A Boy and His Samurai

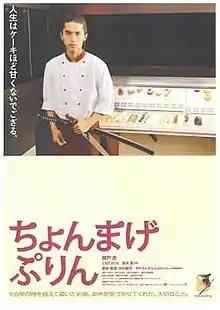
Film poster

is a 2010 Japanese time travel comedy film, directed by Yoshihiro Nakamura.